Red Hot Chili Peppers

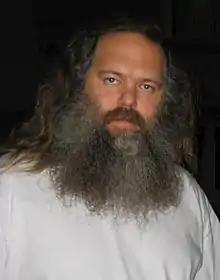

DeWayne "Blackbyrd" McKnight, a former member of Parliament-Funkadelic, joined as guitarist, and D. H. Peligro of Dead Kennedys joined as drummer. Kiedis re-entered rehab for 30 days, and visited Slovak's grave as part of his rehabilitation, finally confronting his grief. Three dates into the tour, McKnight was fired for lack of chemistry with the band. McKnight was so unhappy he threatened to burn down Kiedis' house.